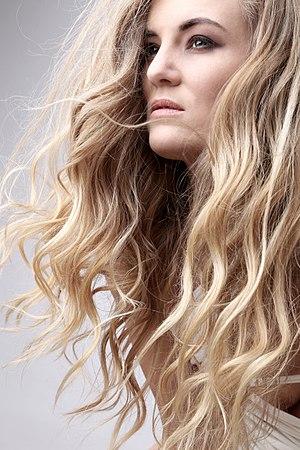
Sidsel Ben Semmane est une chanteuse danoise née le 9 octobre 1988.